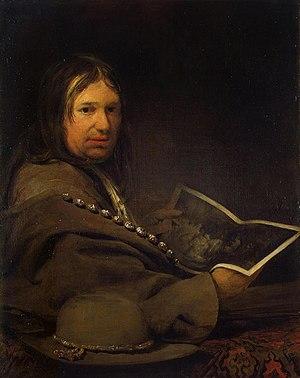
La Pièce aux cent florins est une gravure à l'eau-forte vraisemblablement achevée par Rembrandt vers 1648-1649 et commencée dix ans plus tôt.